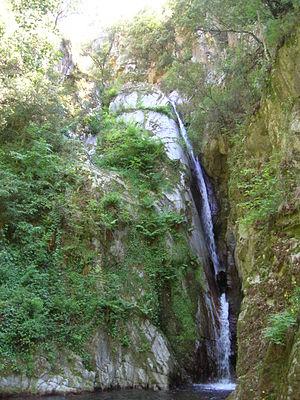
La cascade Salt de Maria Valenta à Arles-sur-Tech dans les Pyrénées-Orientales (France)
Arles-sur-Tech est une commune française située dans le département des Pyrénées-Orientales, en région Occitanie.